ITMO University

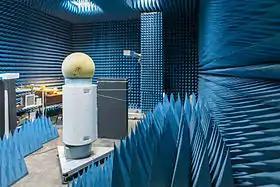
The anechoic chamber of the Metamaterials Lab, 2015

Since 1996, the Rector of the university is the Honored Scientist of the Russian Federation, Chairman of the Council of Rectors of St. Petersburg (2004), vice-president of the Russian Union of Rectors (2006), corresponding member of the Russian Academy of Education, corresponding member Russian Academy of Sciences, Doctor of Technical Sciences, Professor Vladimir Vasilyev.